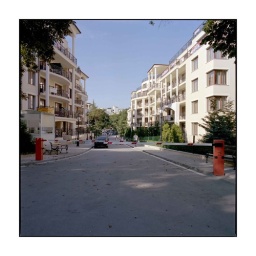
gated community project_bulgariaprivate street in gated complex, golden sands